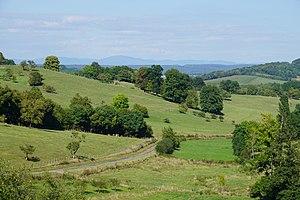
Paysage des Vosges depuis Grammont (Haute-Saône).
La communauté de communes du Pays de Villersexel est une communauté de communes française, située dans les départements de la Haute-Saône et du Doubs, dans la région Bourgogne-Franche-Comté.
Grammont est une commune française située dans le département de la Haute-Saône, en région Bourgogne-Franche-Comté.